Electronic nose

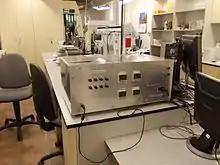
Electronic nose developed in Analytical Chemistry Department (Chemical Faculty of Gdańsk University of Technology) allows for rapid classification of food or environmental samples

Electronic nose instruments are used by research and development laboratories, quality control laboratories and process & production departments for various purposes: